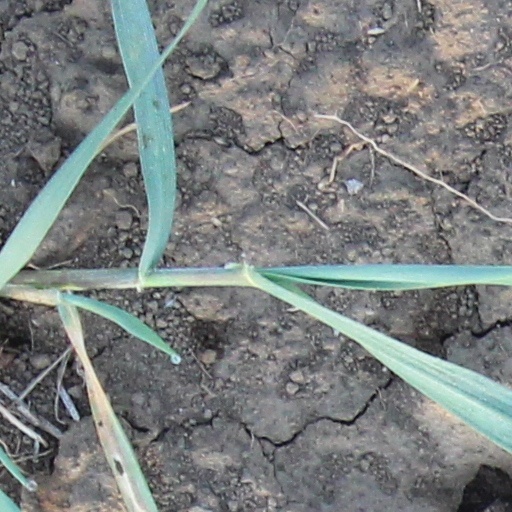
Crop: wheat